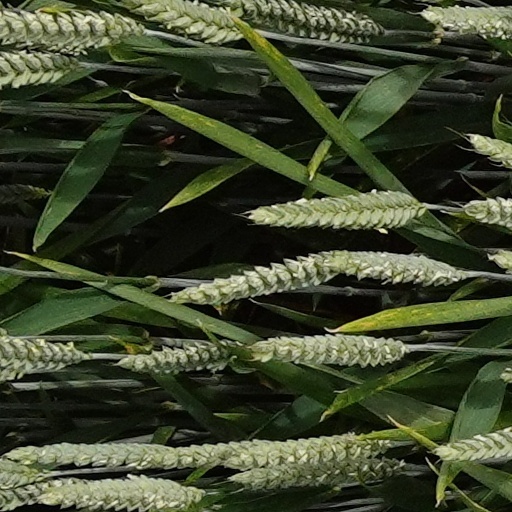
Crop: wheat